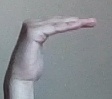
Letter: haa